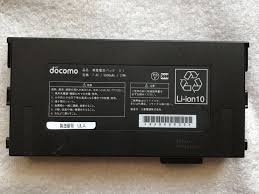
Waste category: battery